Har Nof

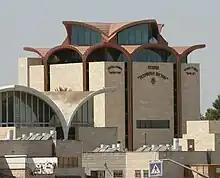

In 1989, conflicts broke out between Haredi and secular residents over the Haredi demand to close the neighbourhood’s streets to vehicular traffic on Shabbat. Over time, the neighbourhood became a stronghold of the Shas party, especially after Aryeh Deri, his brother Rabbi Yehuda Deri, and later Rabbi Ovadia Yosef moved there. As a result, the neighbourhood underwent a process of increasing Haredi dominance. In 2002, the Maor Yisrael association, led by Ovadia Yosef’s son Moshe, built a yeshiva and dormitory on a 70-dunam plot in the neighbourhood, along with 200 housing units.